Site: brandenburg
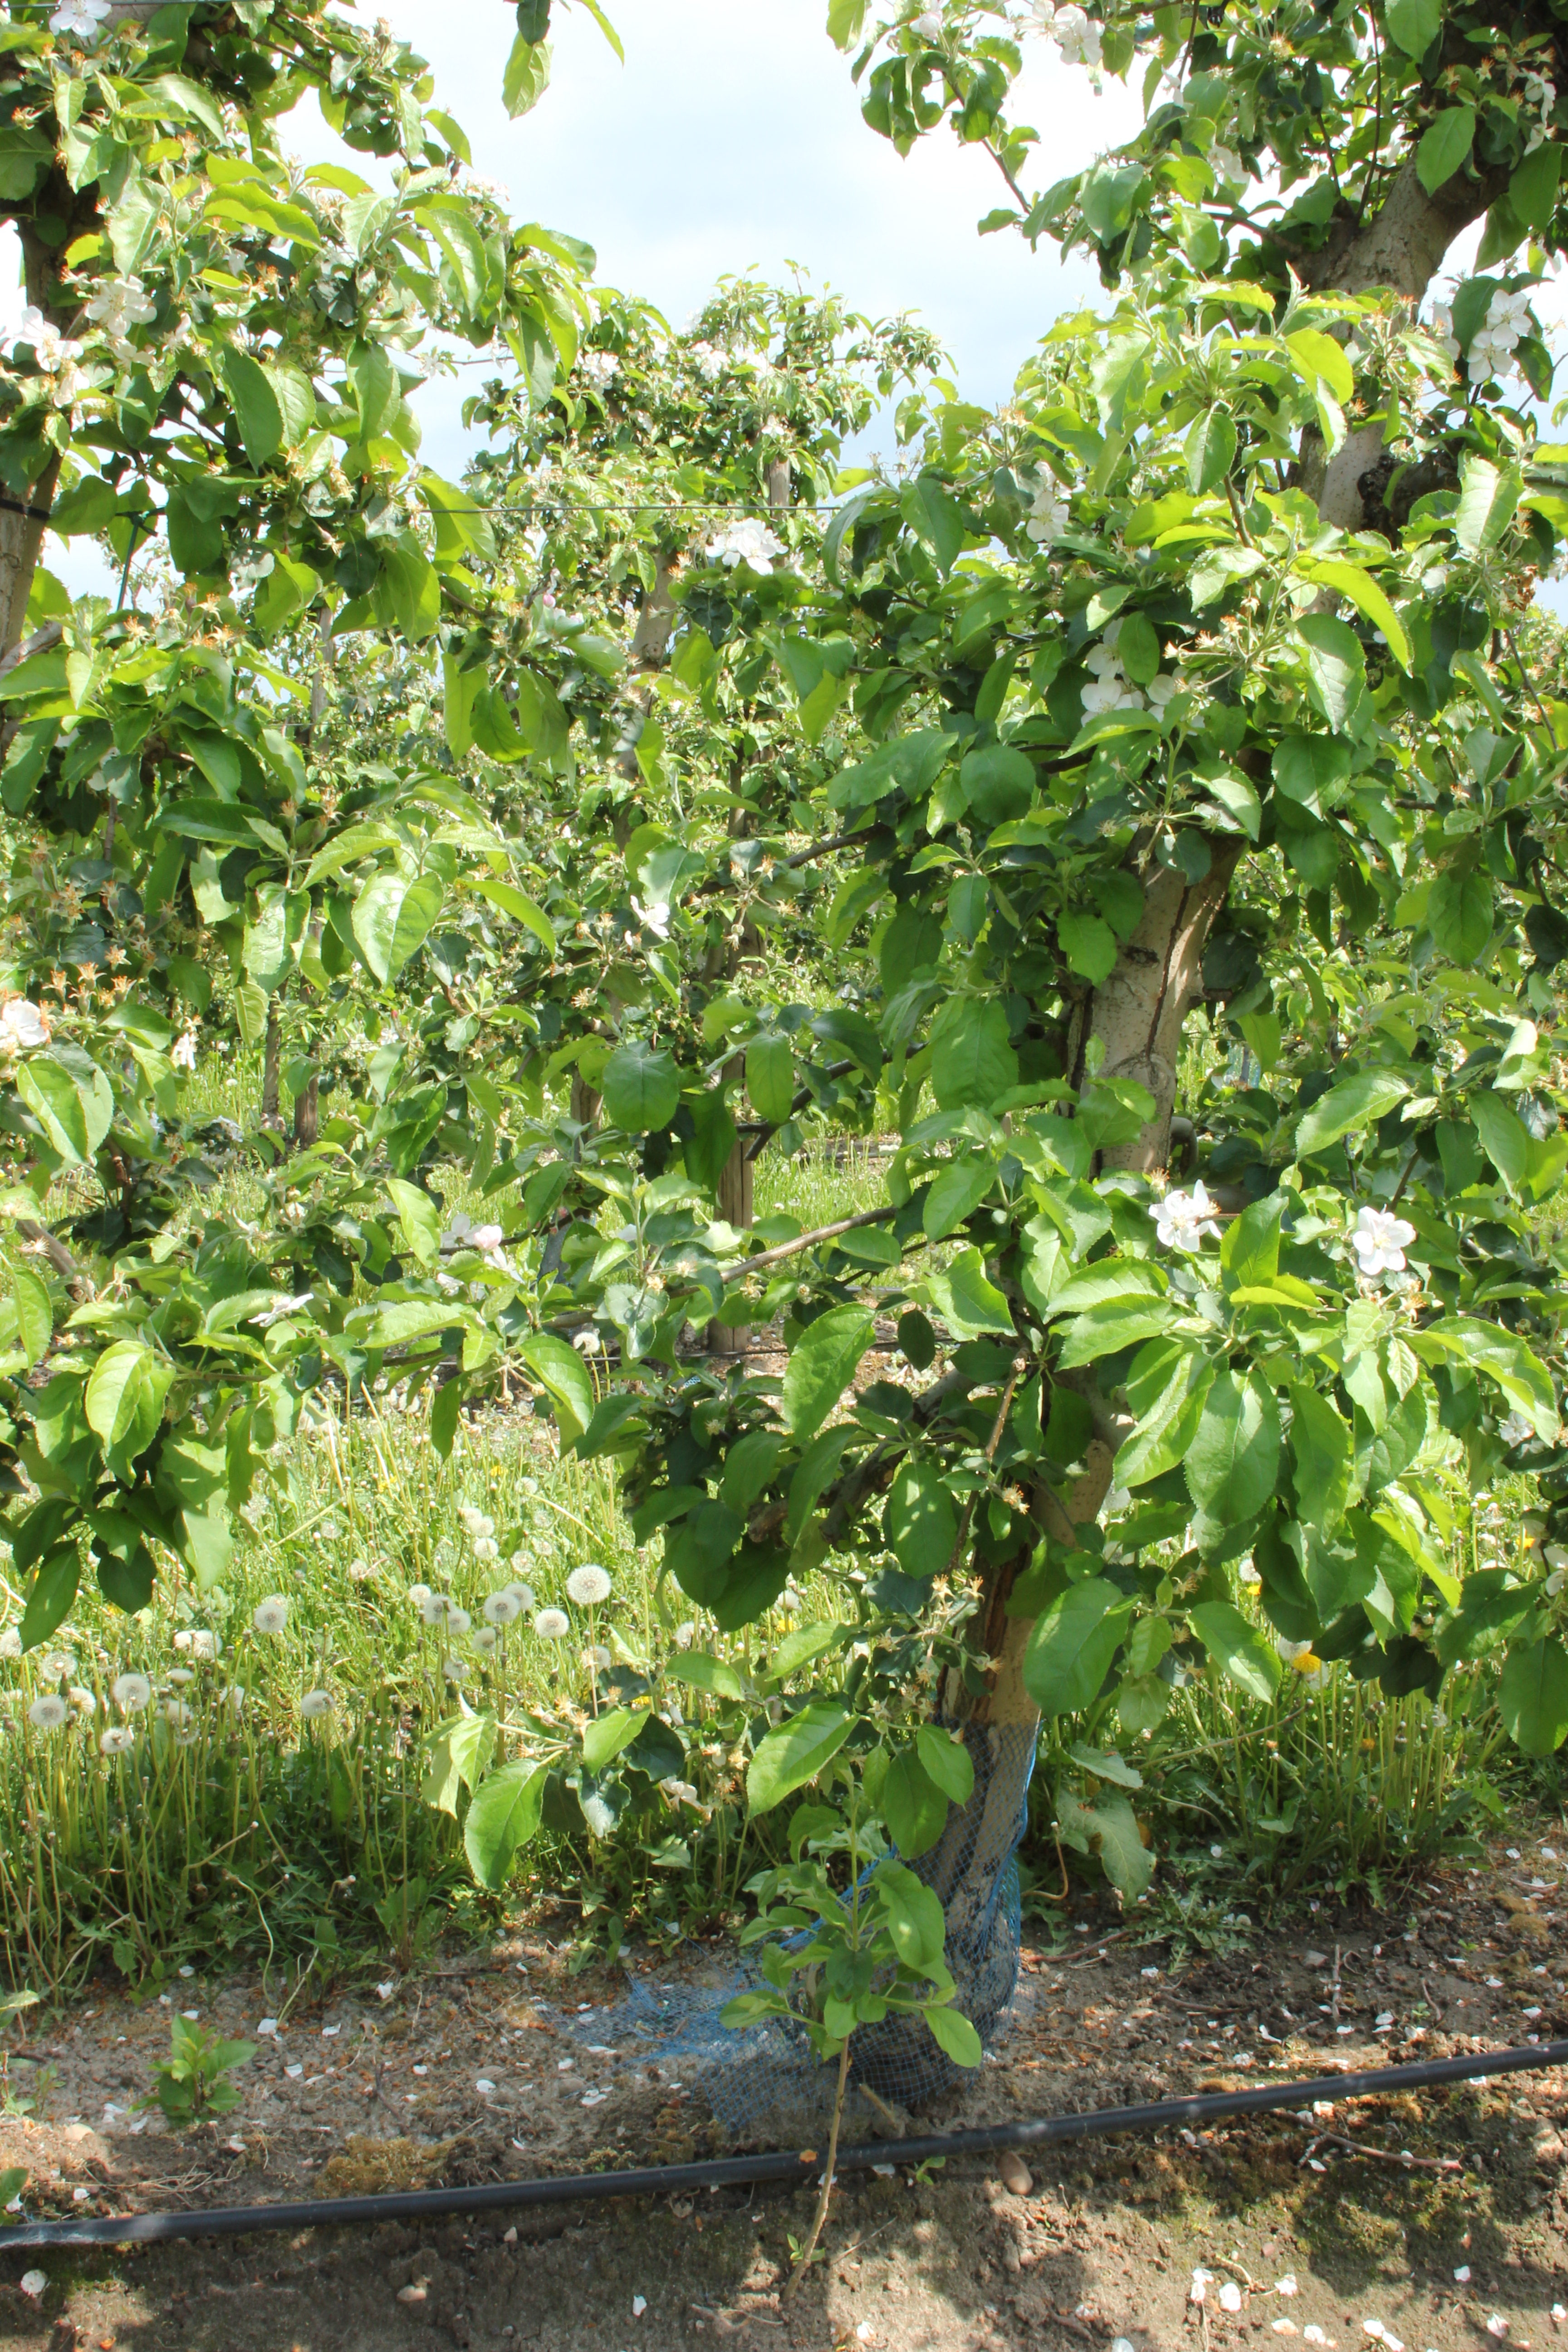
Growth stage (BBCH 67): Flowering